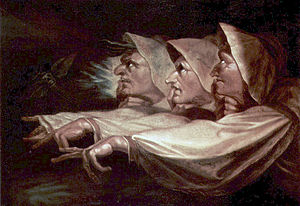
Køge Huskors
De tre hekse, af Johann Heinrich Füssli.
Køge Huskors er betegnelsen for en langvarig hekseproces i Køge i begyndelsen af 1600-tallet.